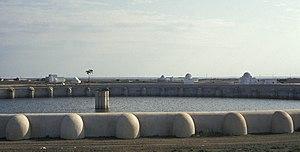
Les bassins des Aghlabides sont un monument historique tunisien situé à Kairouan.